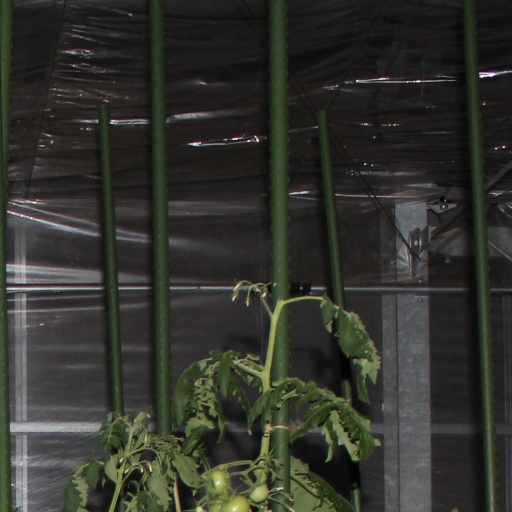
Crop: tomato